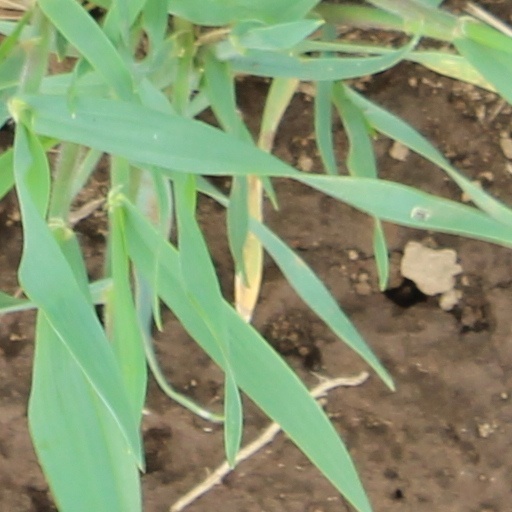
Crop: wheat